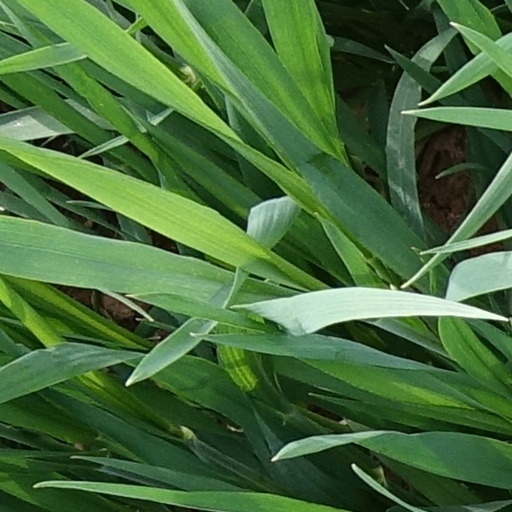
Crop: wheat